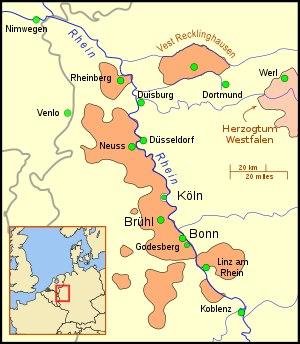
On appelle Conflit ecclésiastique de Cologne ou encore guerre de Neuss le différend qui a eu lieu à partir de 1473 entre l'archevêque Robert du Palatinat et les représentants des états de l'Électorat de Cologne. Du fait de la participation de Charles le Téméraire et du Saint-Empire romain germanique, le conflit a eu temporairement une ampleur européenne. Il s'achève avec la mort de l'archevêque en 1480.